West Gate Tunnel

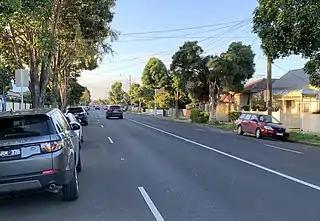
Williamstown Road, Seddon, which is expected to receive a "significant increase" in truck numbers once the tunnel is built

Transurban proposed that it would cover two-thirds of the estimated $5.5 billion cost of construction, with its costs recouped by tolling the road for up to 25 years and also being awarded a 10 to 15-year extension of its CityLink toll contract, which had been due to expire in 2035. The remainder of the cost would be borne by federal government funds. As part of the funding deal, Transurban was granted a 10-year extension on tolling its Melbourne roads and permitted to raise its tolls by 4.25 percent a year from July 2019. Its construction contract gave the company tolling and operational rights on the new toll road until 13 January 2045.